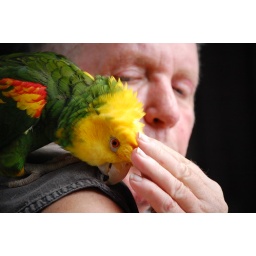
Boomer the parrot and his owner Lee. Boomer hangs out with Lee in the skyway near my office in downtown St. Paul.